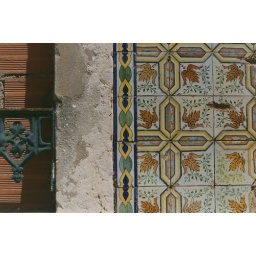
A tiled wall of a house in the old part of Lisbon , walking up to Saint Georges Castle ,7/6/97